Clomot

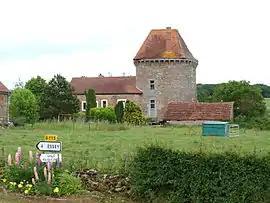
Tower of the chateau

Clomot is a commune in the Côte-d'Or department in eastern France.